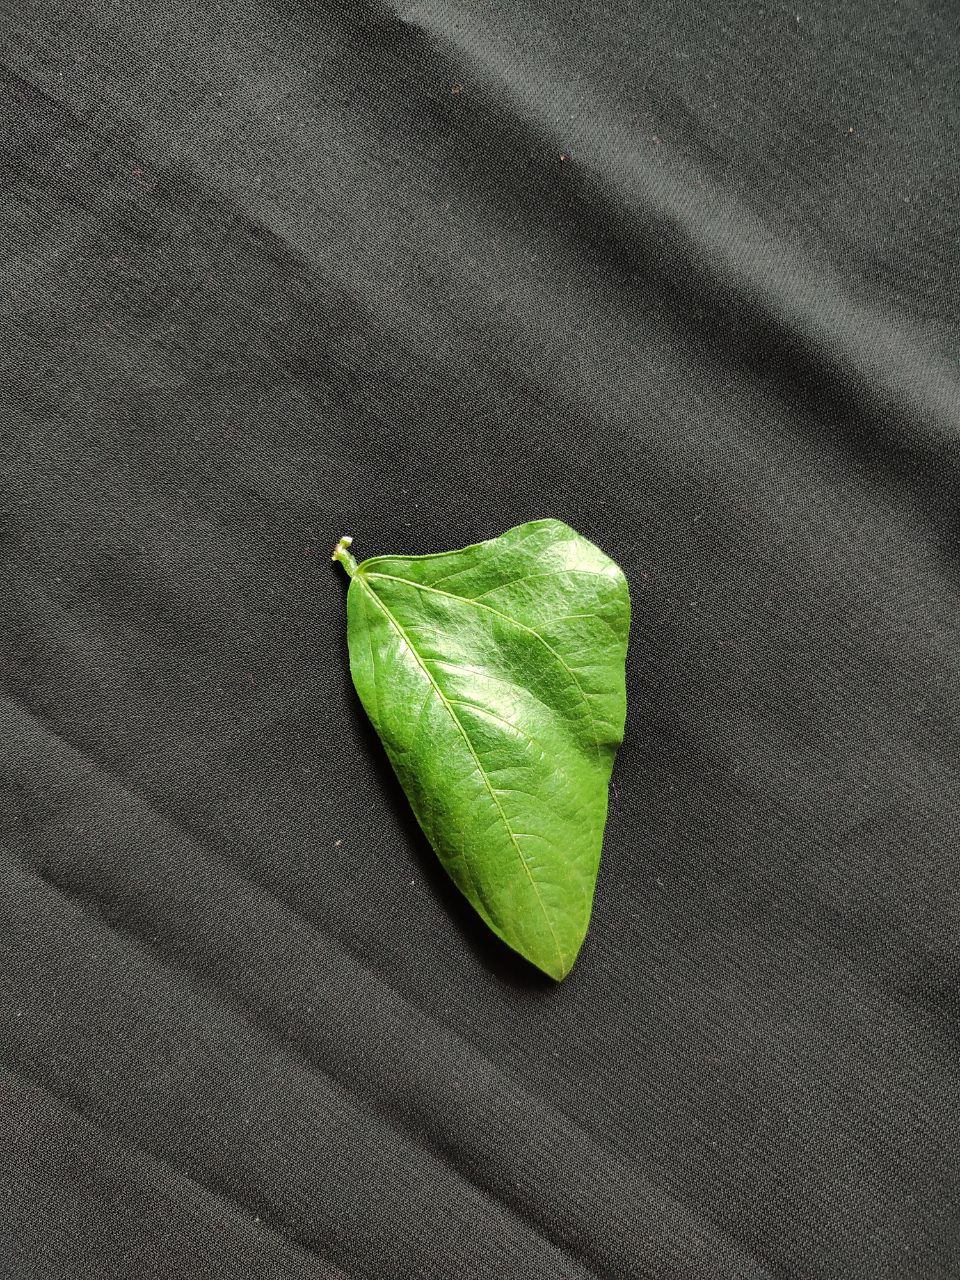
Crop: cowpea
Leaf condition: Fresh Leaf